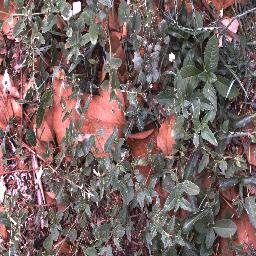
Label: negative